Sunrise at Campobello (play)

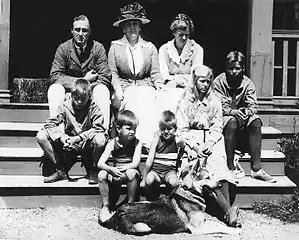
The Roosevelt family at Campobello (1920)

Schary obtained the rights to the life of Franklin D. Roosevelt in April 1957. The original Broadway production was presented at the Cort Theatre by The Theatre Guild and Dore Schary and directed by Smajo Salcin. It opened on January 30, 1958, and closed on May 30, 1959, running for 556 performances.